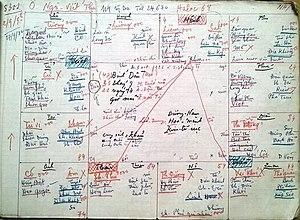
N V Thụ2
L'horoscope vietnamien est une étude de prédiction du destin d'un individu à travers les astres des douze maisons, qui permet d'en savoir plus sur sa physionomie, son caractère, sa carrière, sa famille, ainsi que l'ensemble des éléments de sa vie. Il est très prisé par la plupart des classes sociales vietnamiennes qui cherchent souvent à connaitre les prédictions sur leurs sorts. Dans le Tử Vi, on peut déterminer les événements favorables ou défavorables en fixant les termes de dix ans, d'un an, d'un mois, d'un jour et d'une heure. Le Hà Lạc du Yi King est un niveau plus élevé du Tử Vi. L'horoscope vietnamien est plus ou moins influencé par les deux horoscopes occidentaux ou chinois.